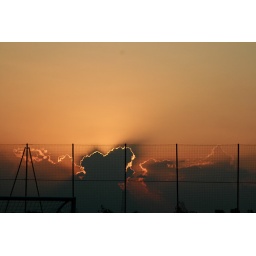
The sky at sunset over the Football field at today's tournament.